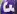
Number: 3